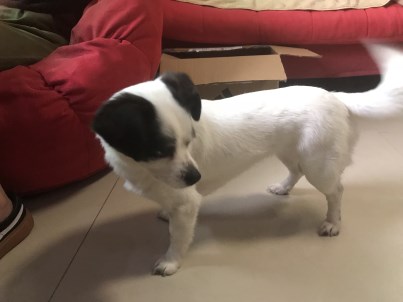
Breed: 806-n000129-papillon